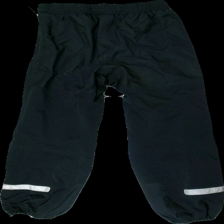
View: back
Type: Winter trousers
Category: Children
Brand: Polarn Och Pyret
Colors: Black
Material: 100% nylone
Cut: Regular
Size: 140
Season: Winter
Damage: reflex damage
Price range: 50-100
Recommended usage: Reuse